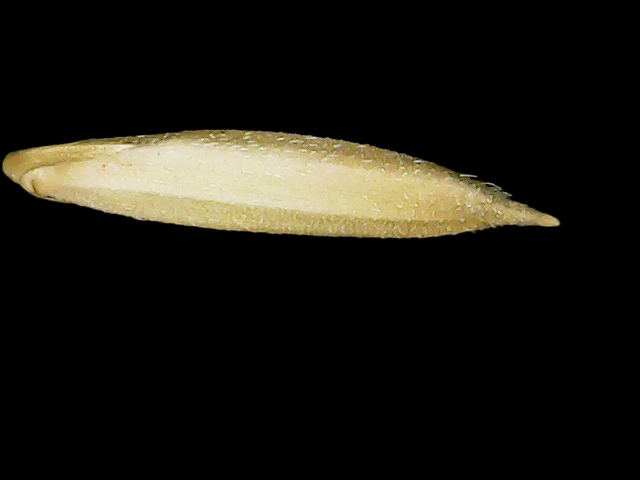
Rice variety: Binadhan25